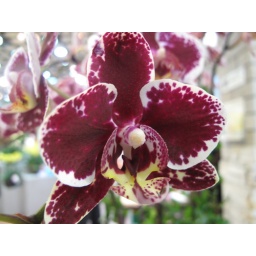
Orchids in the flower market